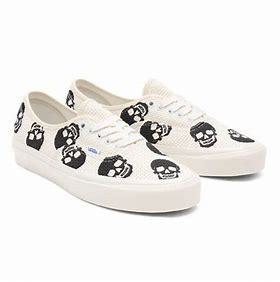
Brand: Vans
Model: Anaheim Factory Authentic 44 DX